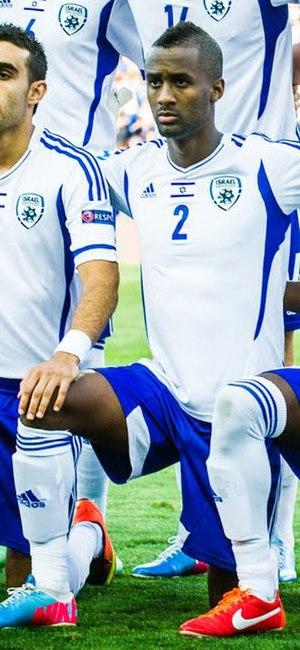
Elazar Dasa, abrégé Eli Dasa, né le 3 décembre 1992 à Netanya, est un footballeur international israélien. Il évolue au poste de défenseur droit au Vitesse Arnhem.